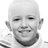
Emotion: happy